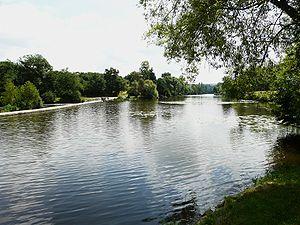
Franchissant le Thouet, la chaussée de Pommiers à Sainte-Radegonde
Sainte-Radegonde est une commune déléguée du Centre-Ouest de la France située dans le département des Deux-Sèvres, en région Nouvelle-Aquitaine.